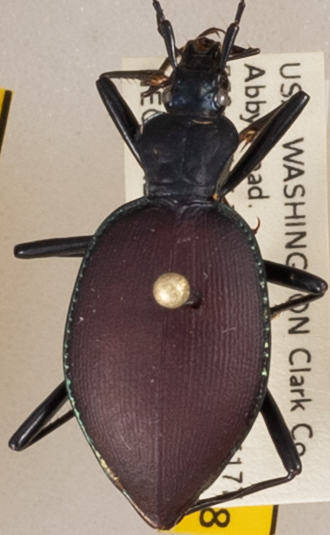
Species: Scaphinotus angusticollis
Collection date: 2018-06-26
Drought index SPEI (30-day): -0.926
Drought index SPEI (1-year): -0.572
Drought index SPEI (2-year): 0.71